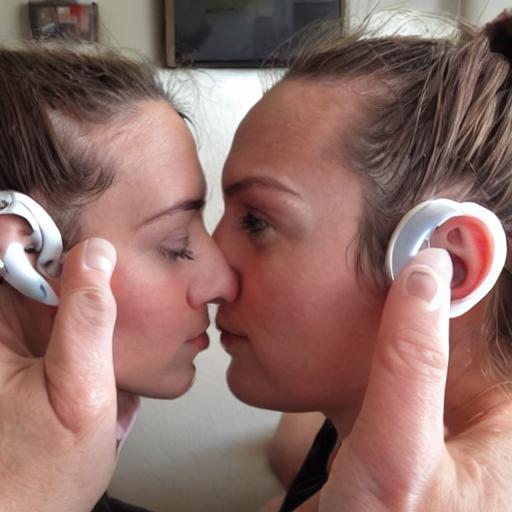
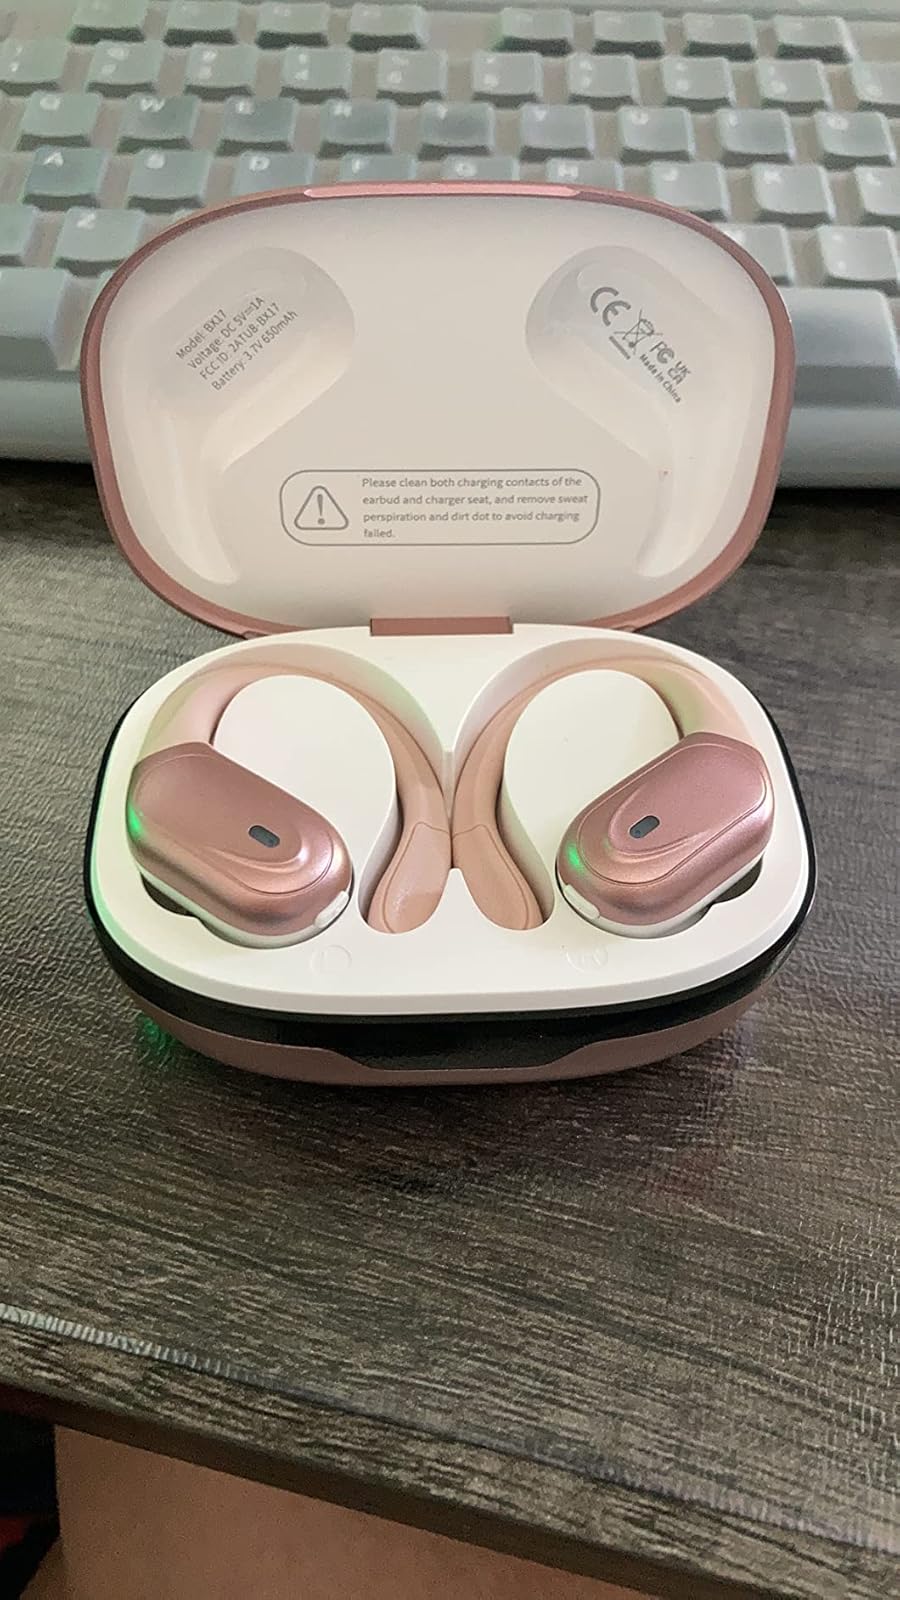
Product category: earbuds
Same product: no